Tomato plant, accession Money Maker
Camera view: bottom (45 deg); turntable rotation: 270 degrees
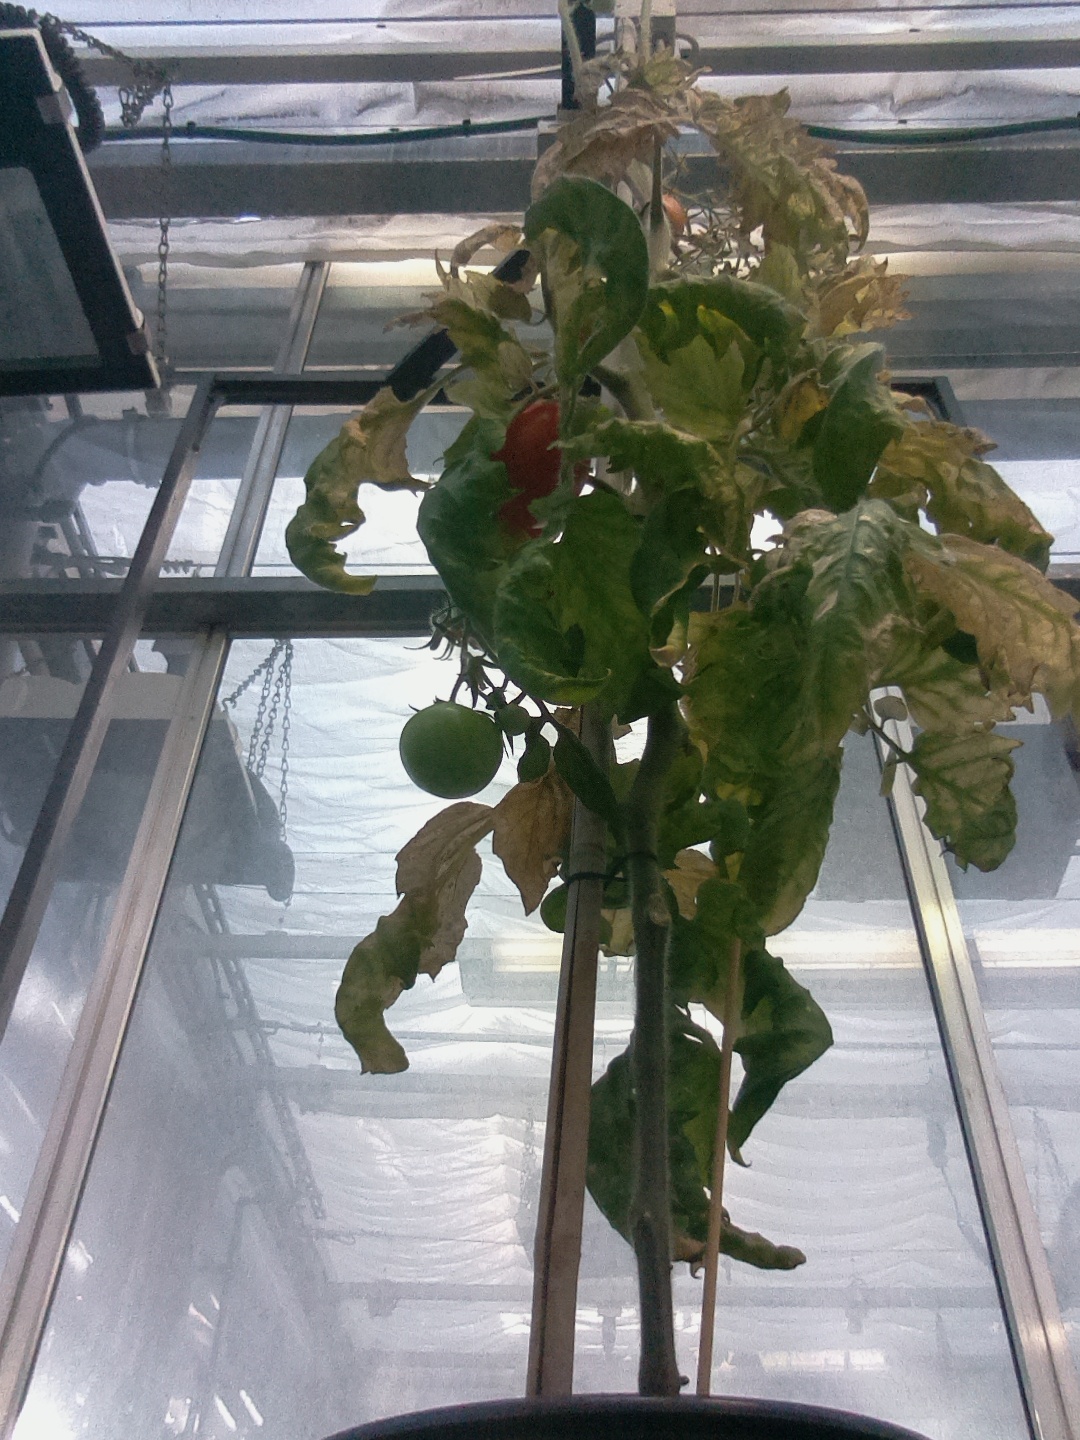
BBCH growth stage 84: 40%-50% of fruits show typical fully ripe color